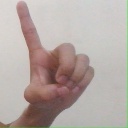
अक्षर: ड